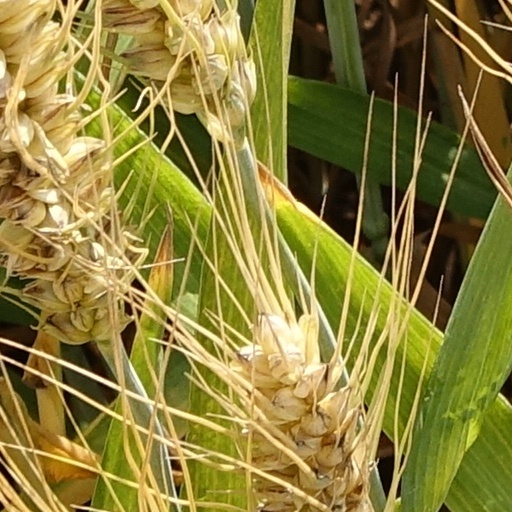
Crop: wheat